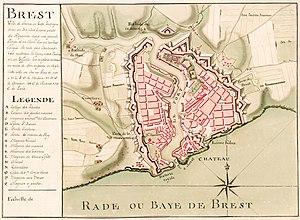
Titre: Brest, ville de France en basse Bretagne avec une des plus beaux ports du Royaume dans une grande Baye.
Placée sur une rivière encaissée, en bordure d'une rade fournissant un abri sûr aux navires, le site de Brest est naturellement tourné vers des activités maritimes. Son histoire ne fera que le démontrer.